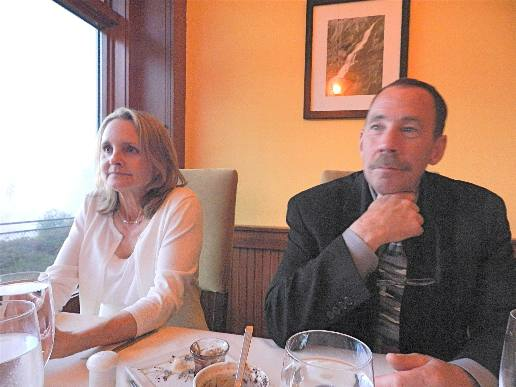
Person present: Yes